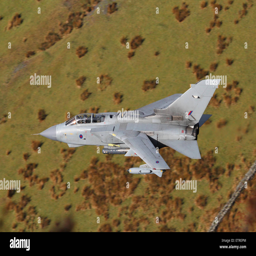
aircraft on a low level flying exercise